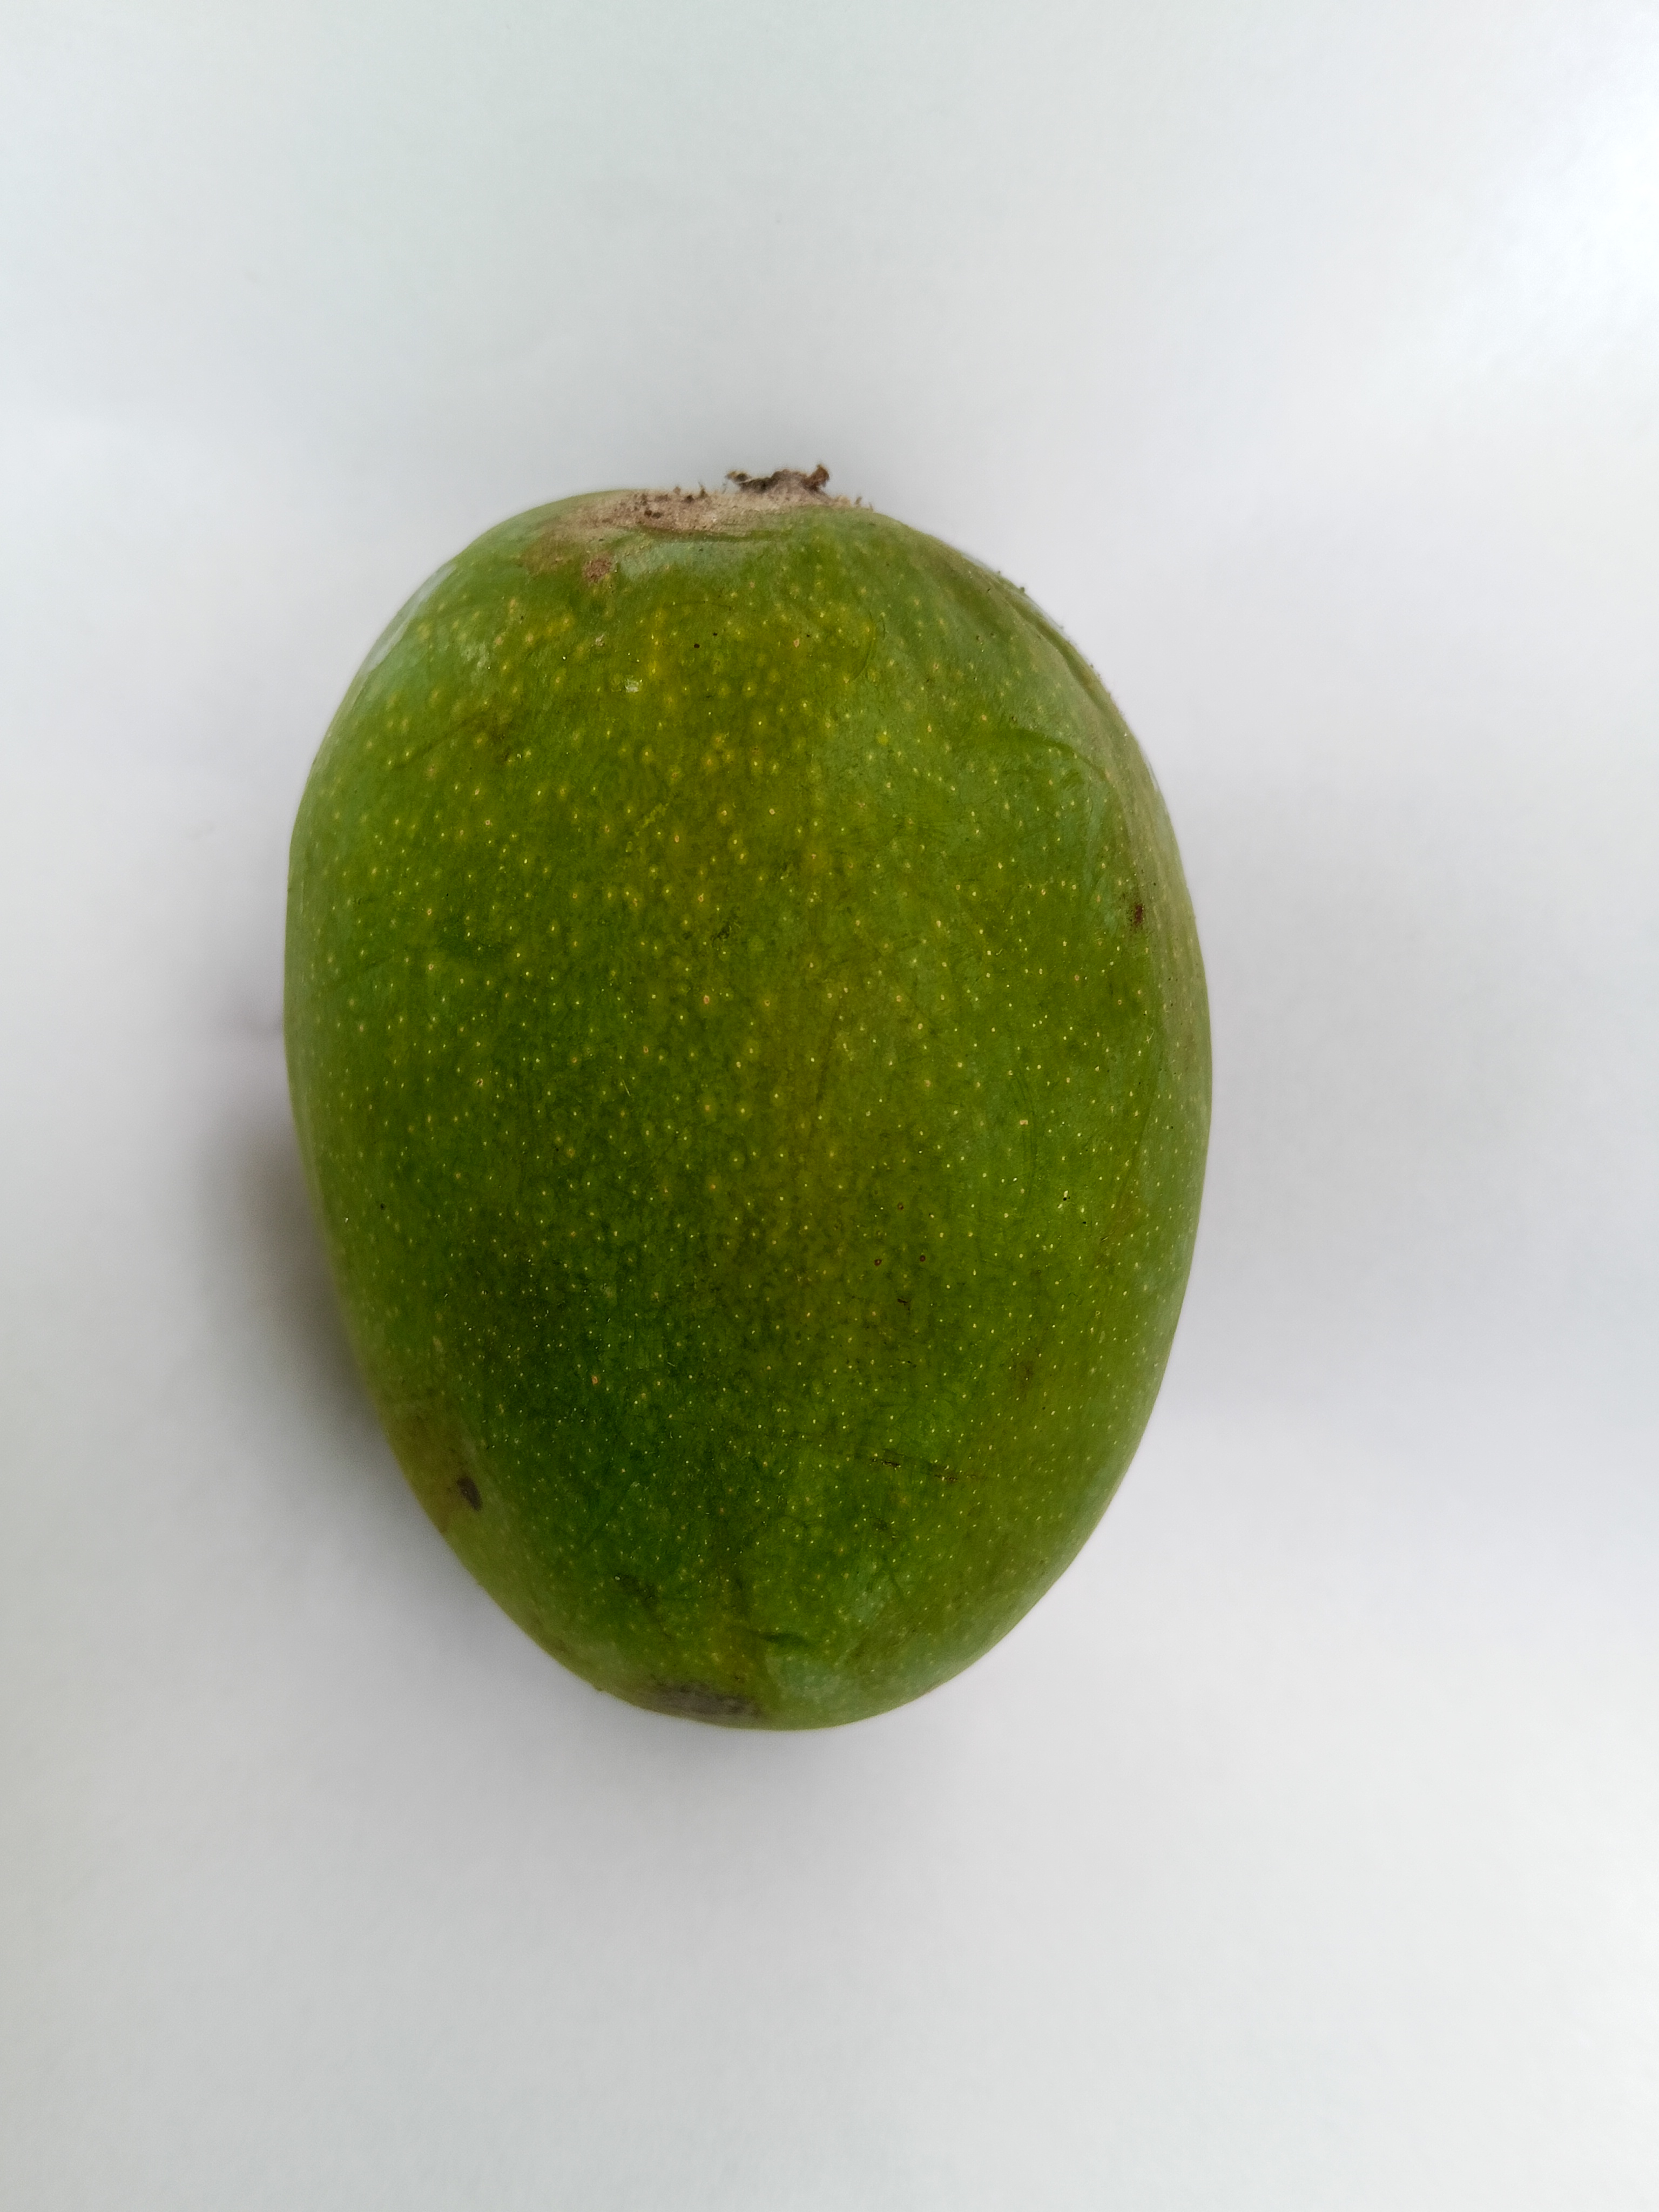
Mango variety: Himsagar